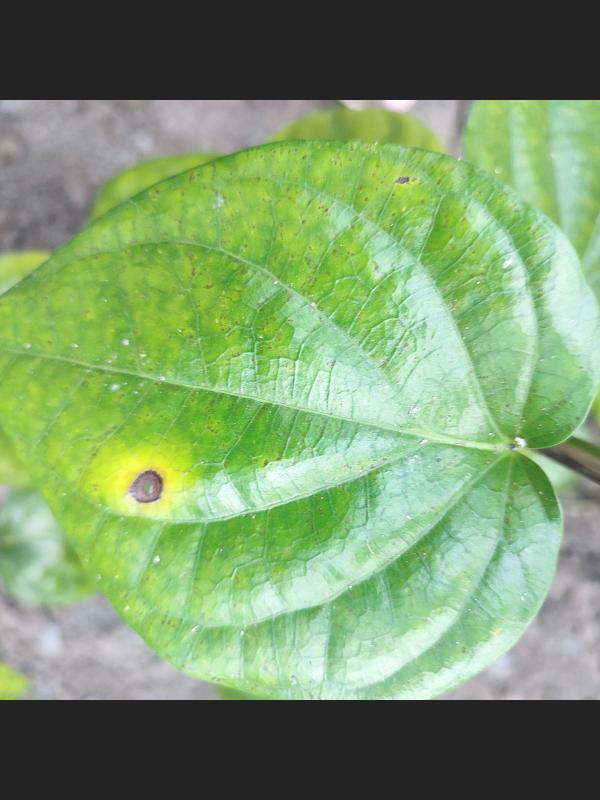
Label: Bacterial_Leaf_Disease